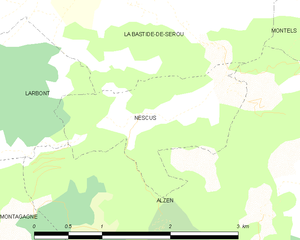
Carte des communes françaises: Nescus